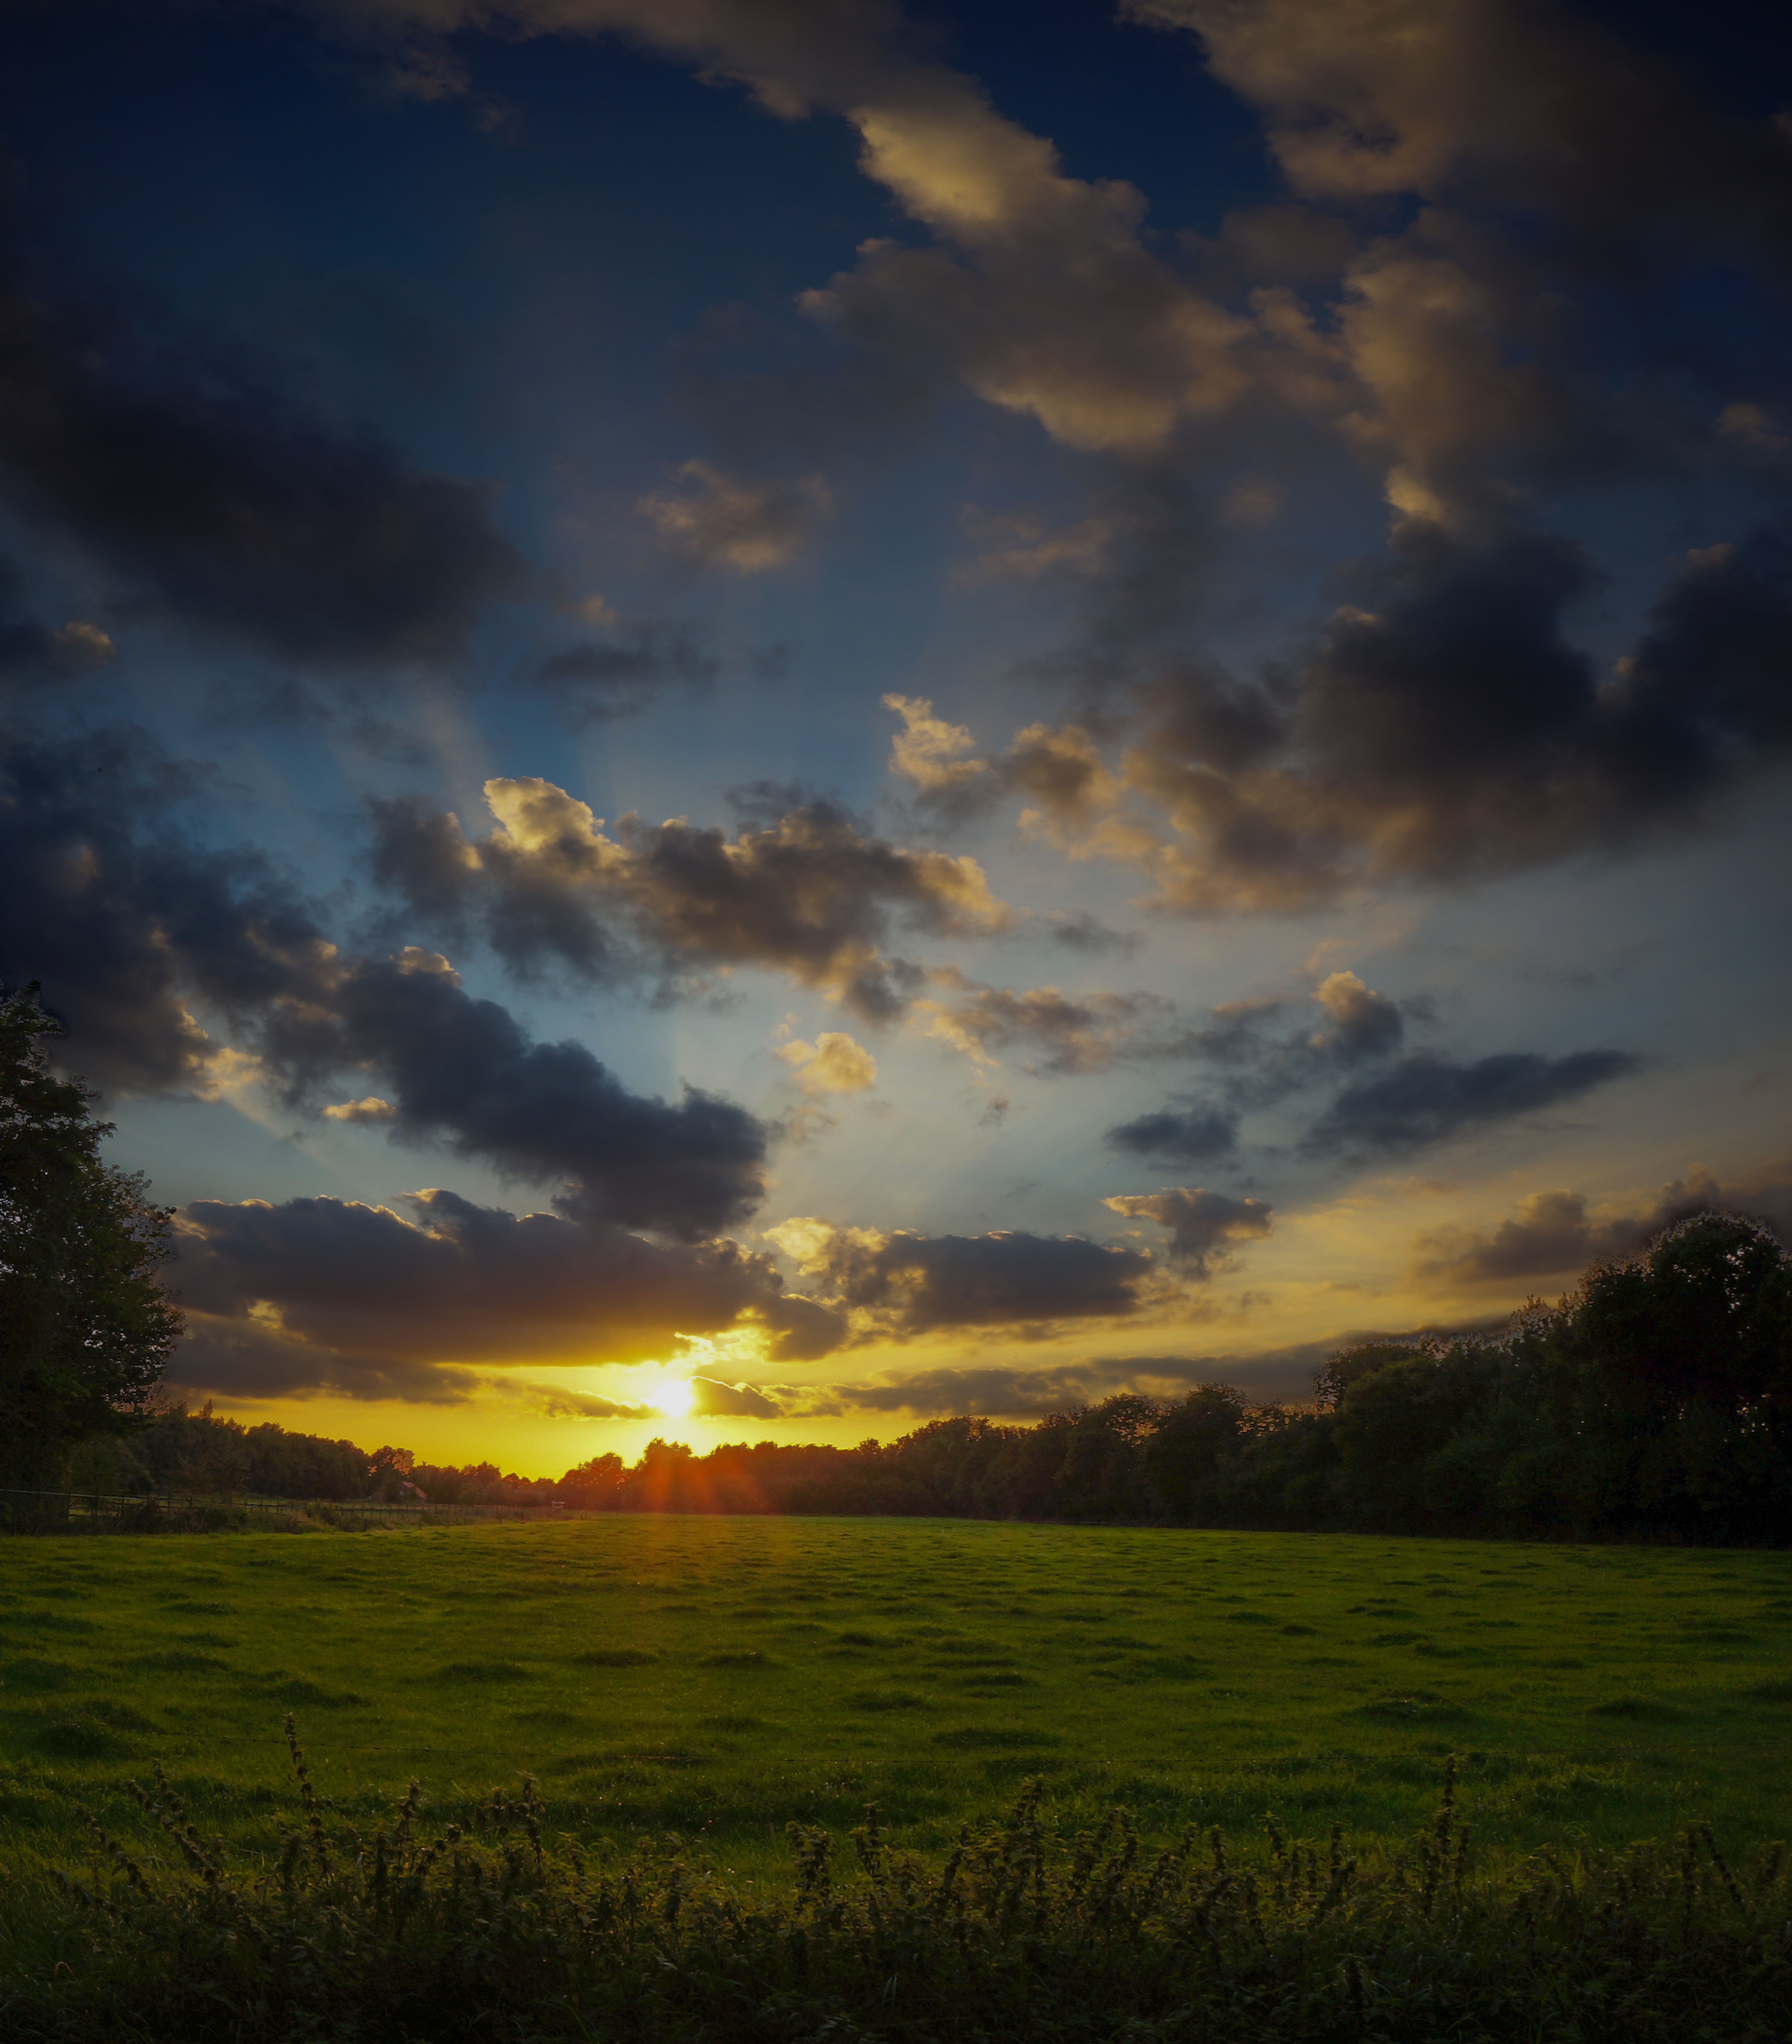
sunset, colorfull, clouds, dark, cloud, sky, plant, atmosphere, ecoregion, afterglow, natural landscape, tree, dusk, sunrise, cumulus, agriculture, landscape, grassland, plain, horizon, grass, meadow, grass family, hill, prairie, astronomical object, field, sun, red sky at morning, dawn, pasture, meteorological phenomenon, road, evening, steppe, darkness, People in nature, plantation, savanna, crop, farm, soil, heat, night, paddy field